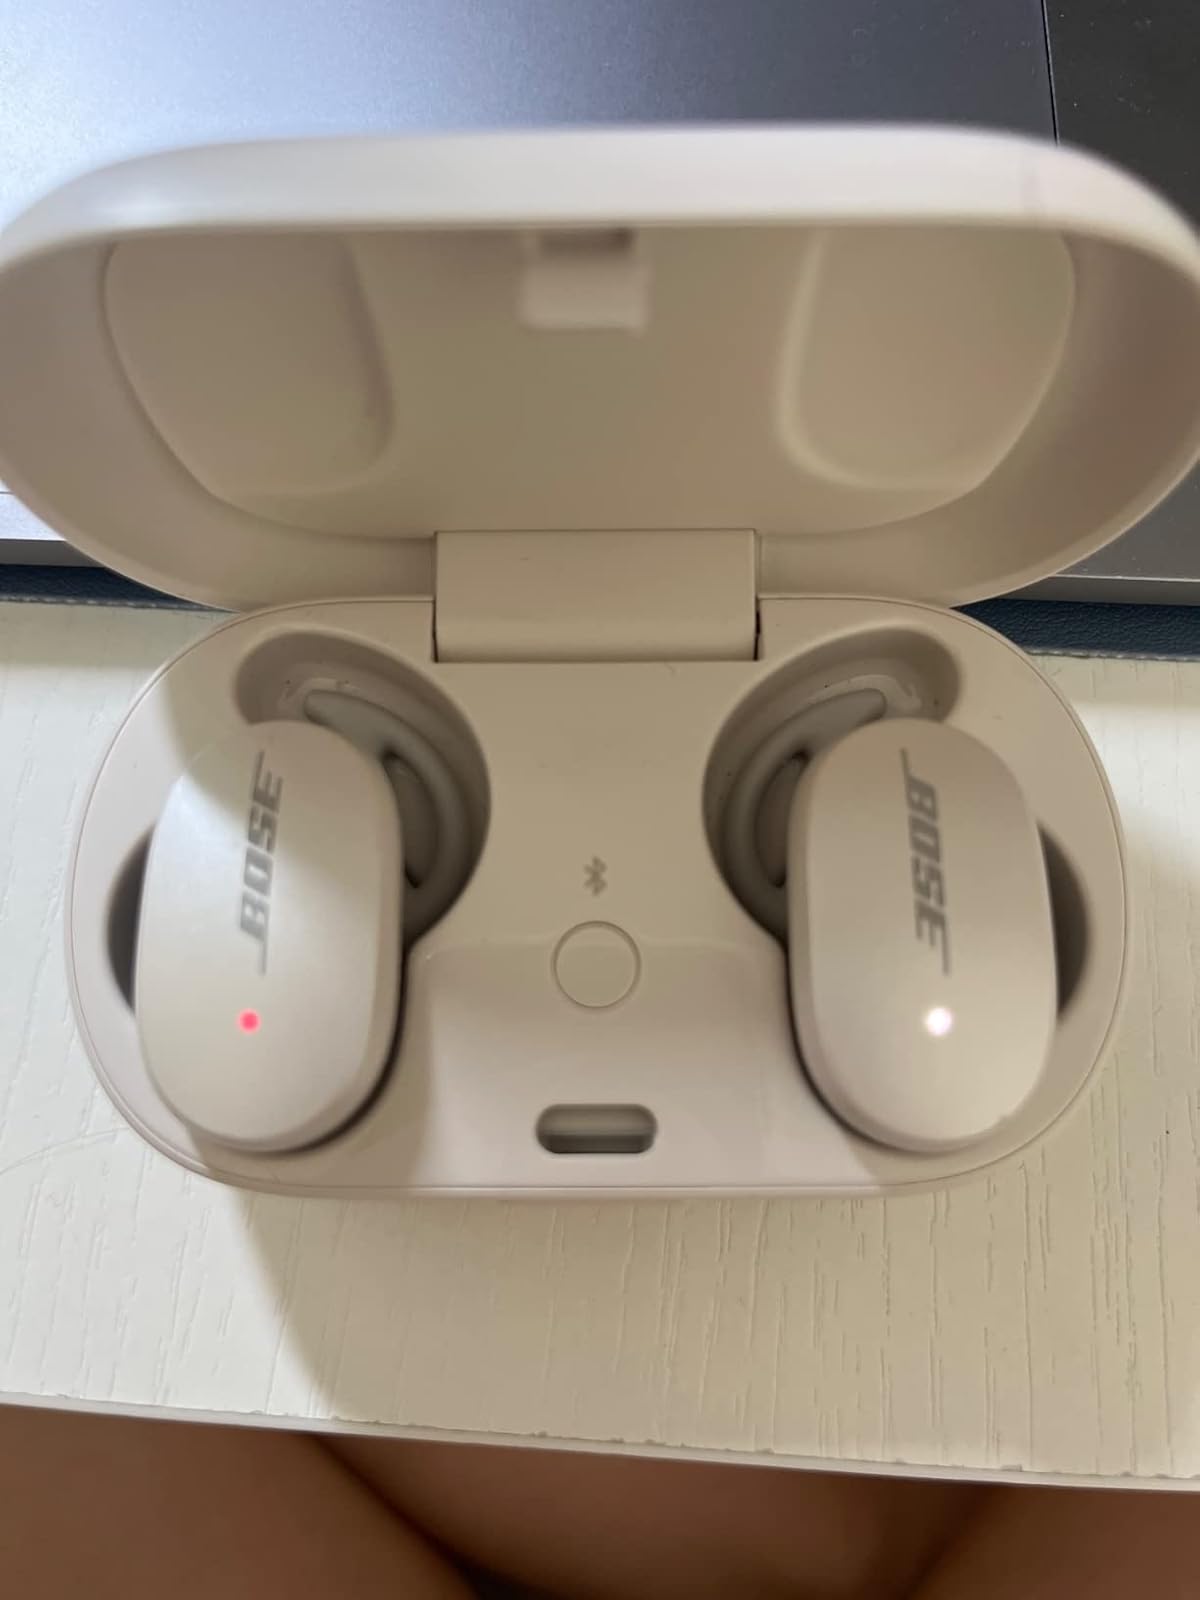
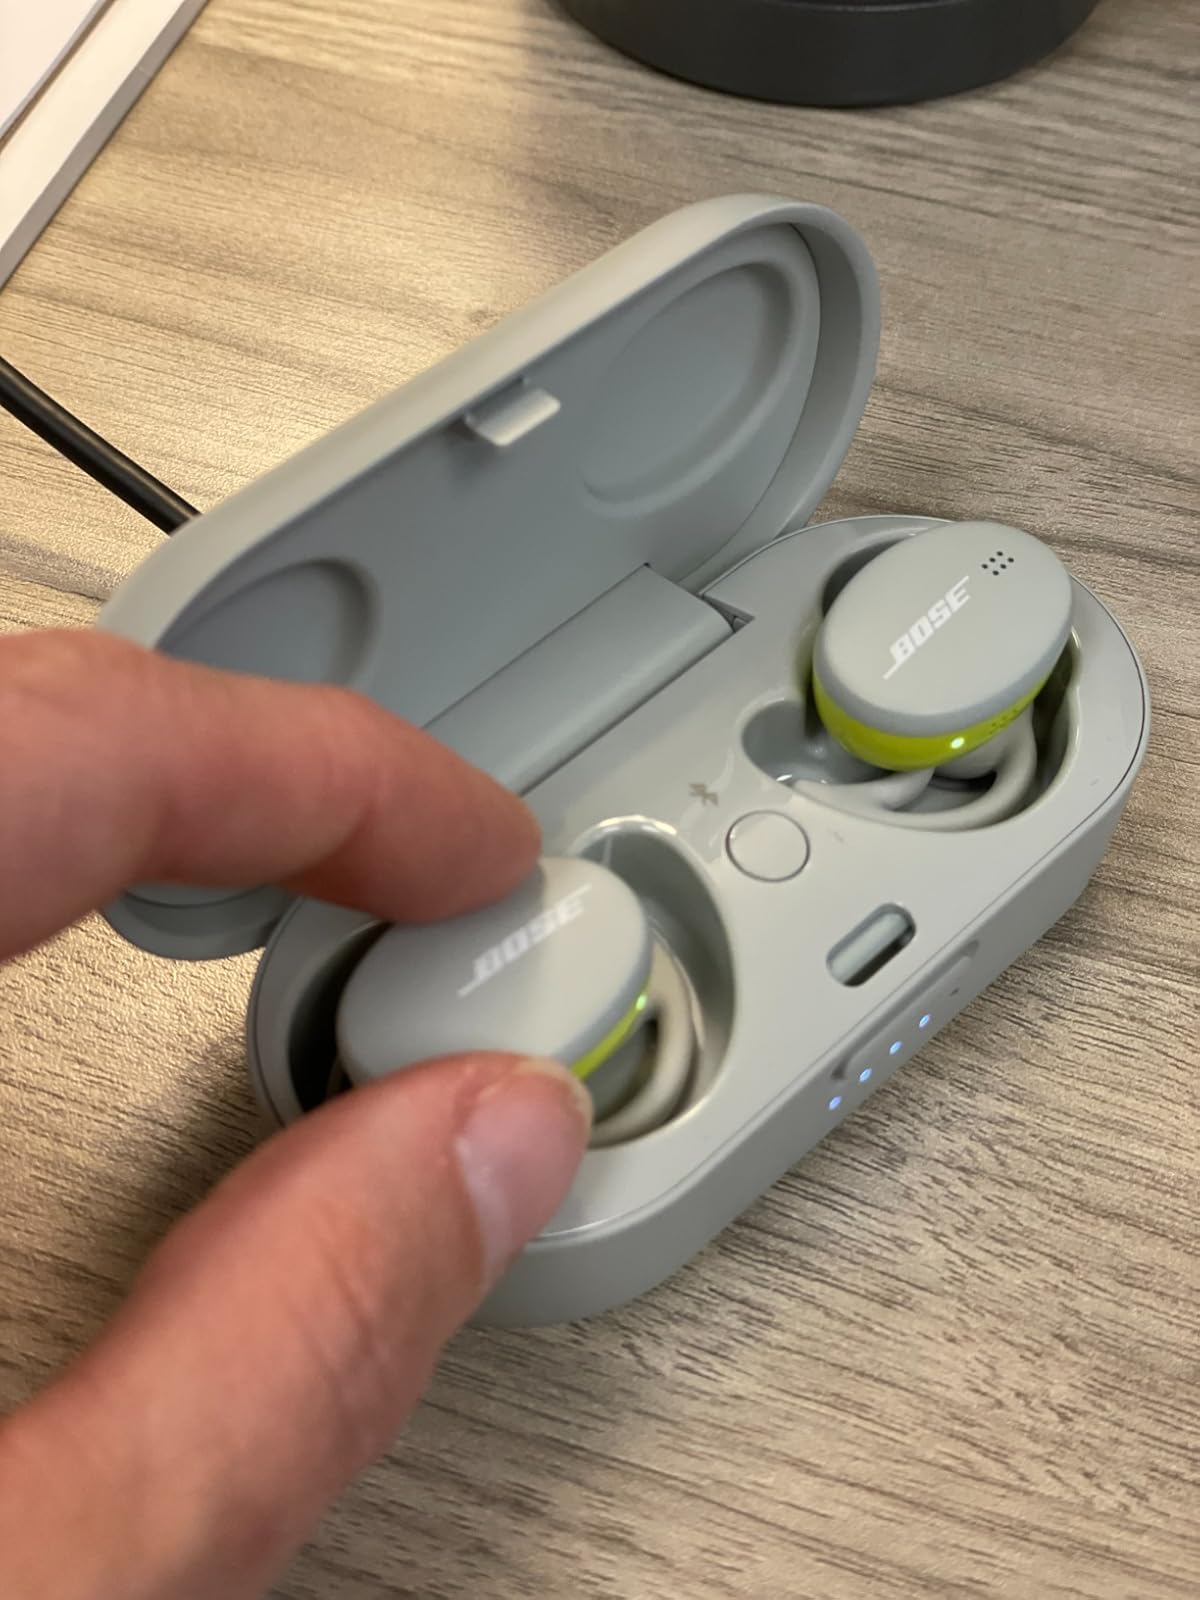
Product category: earbuds
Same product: no